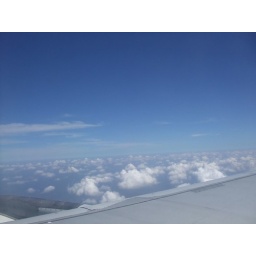
The sky above Sri Lanka: on the way to Bangalore from Katunayake. Taken through the window of an Airbus A320